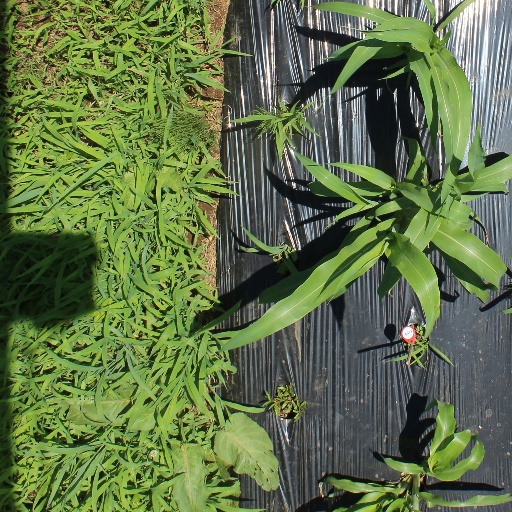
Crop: sorghum